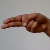
The image shows a hand gesture representing the letter 'H' in Indian Sign Language.